Hiram na Anak

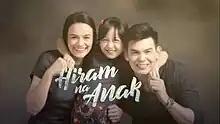
Title card

( / international title: "Borrowed Embrace") is a 2019 Philippine television drama series broadcast by GMA Network. Directed by Gil Tejada Jr., it stars Yasmien Kurdi, Dion Ignacio and Leanne Bautista in the title role. It premiered on February 25, 2019 on the network's afternoon line up. The series concluded on May 3, 2019, with a total of 48 episodes.